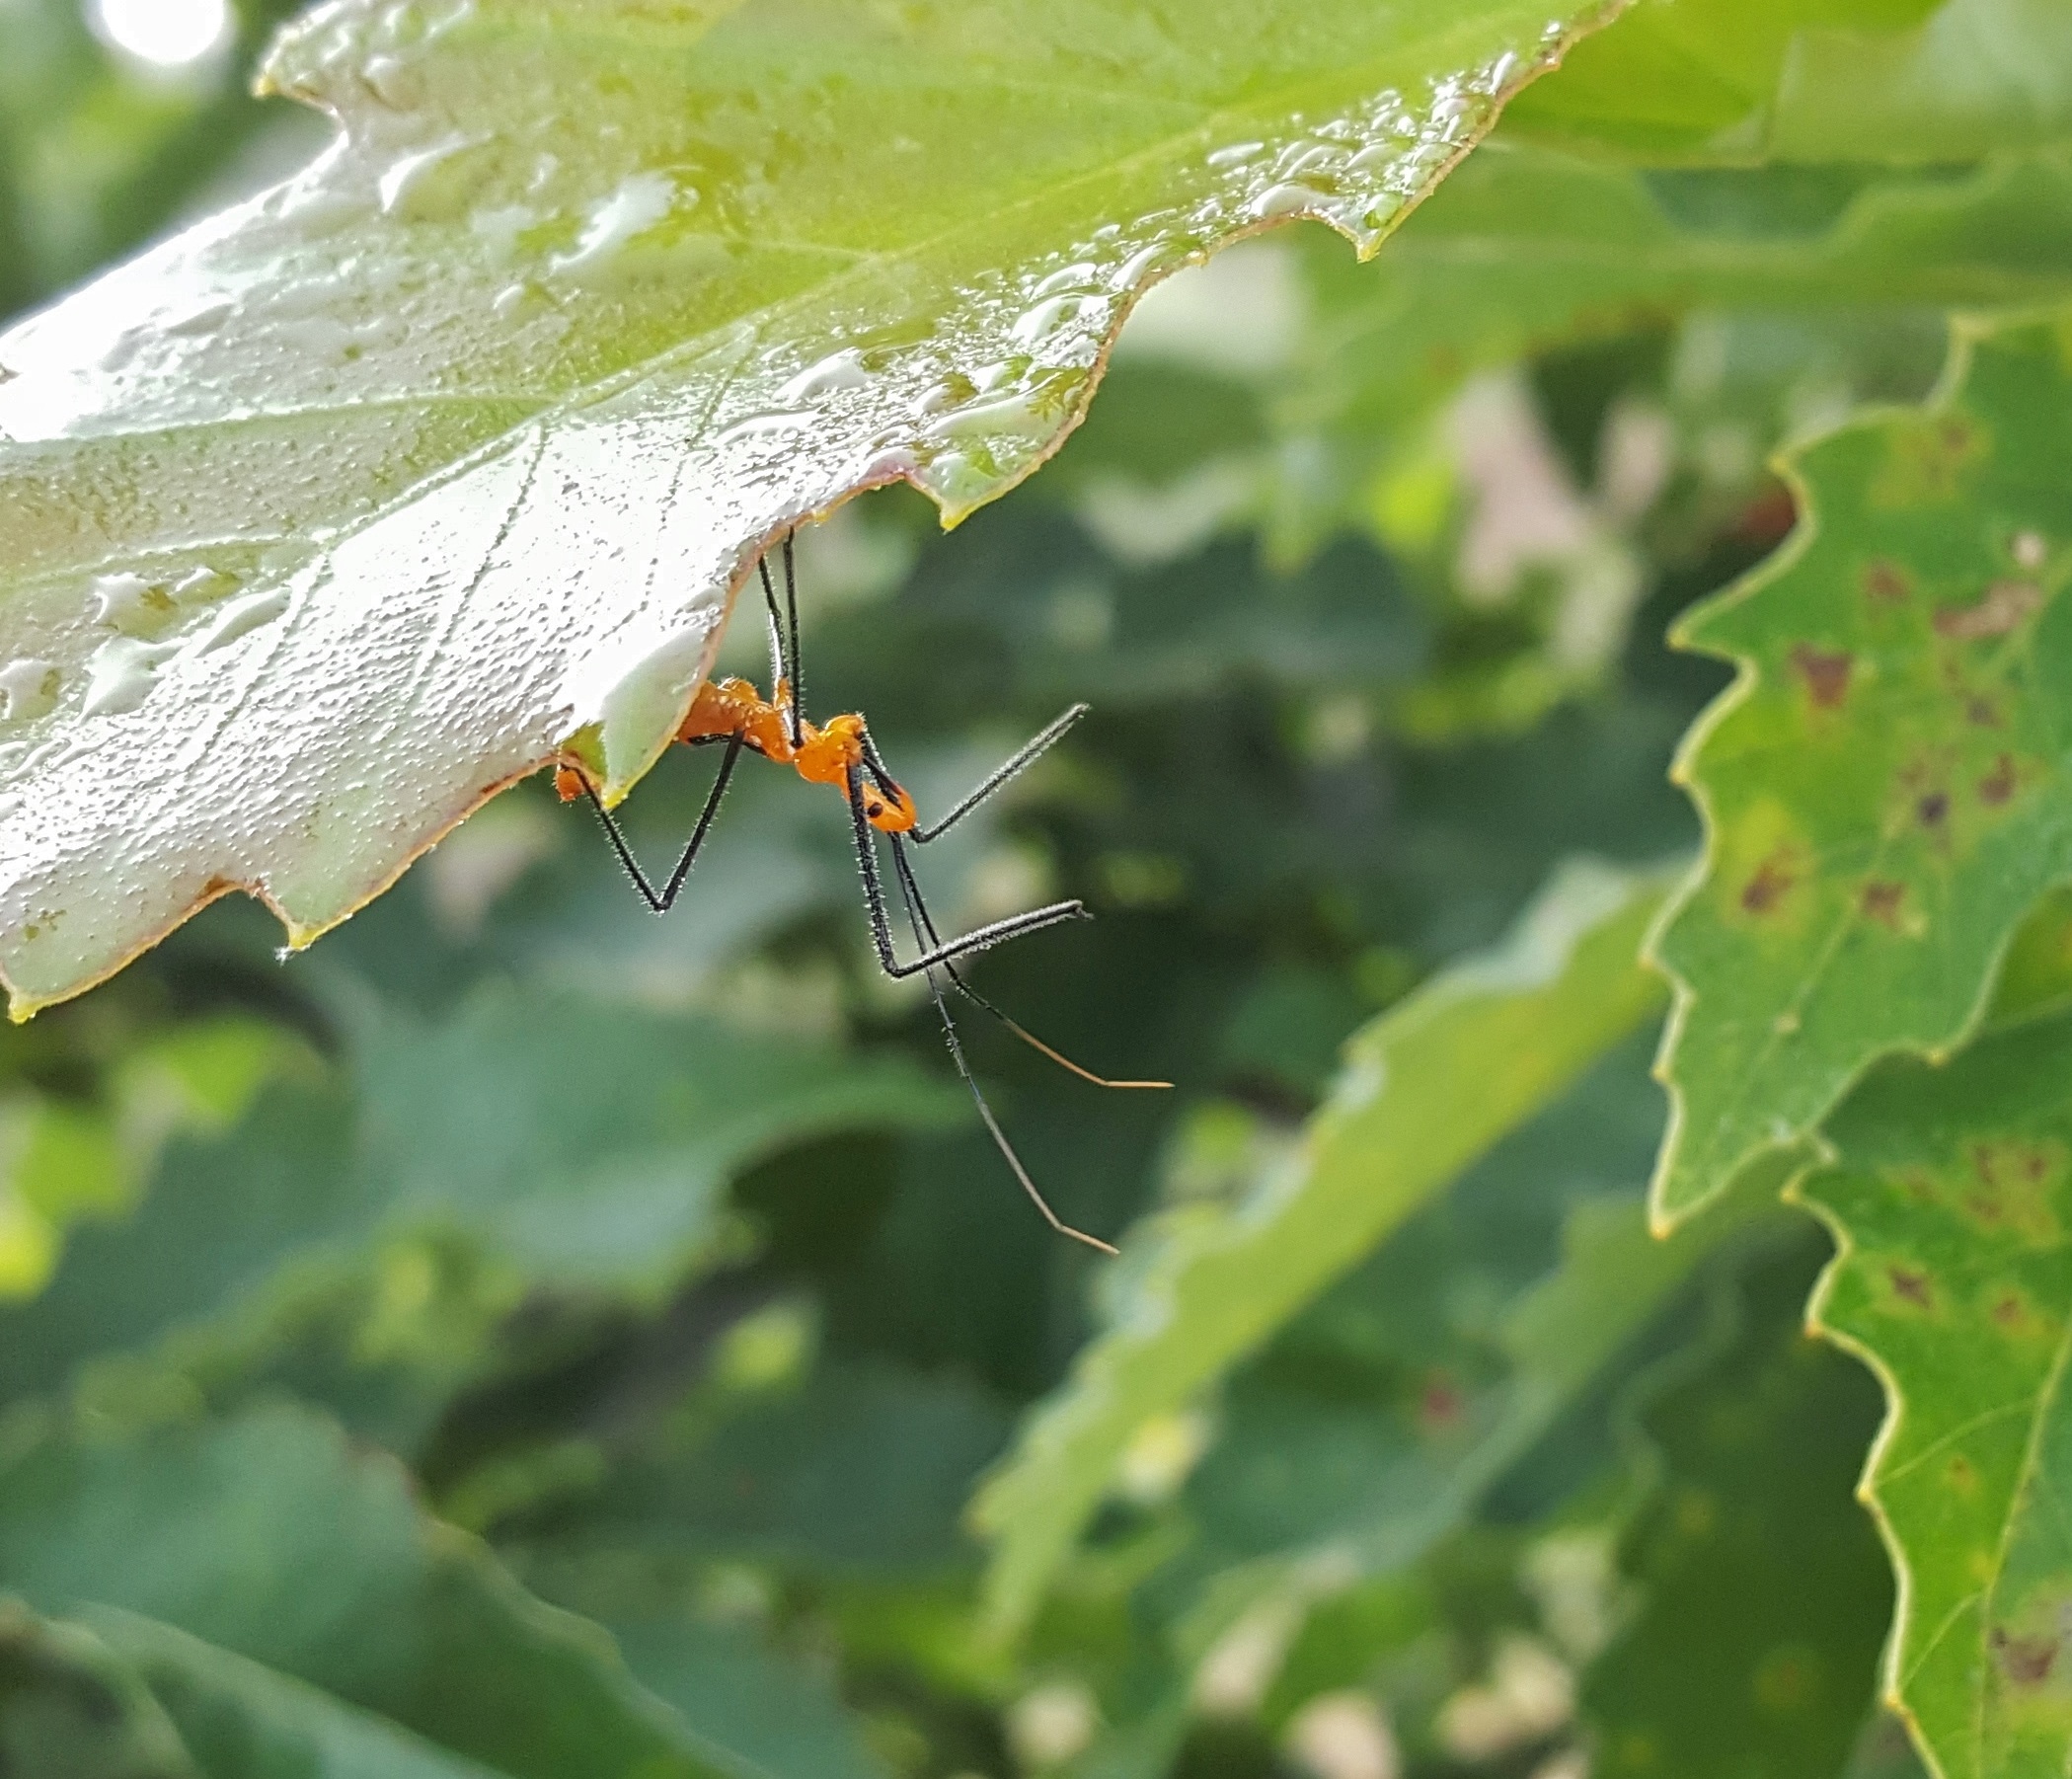
tree, nature, branch, leaf, flower, animal, wildlife, green, insect, bug, fauna, invertebrate, close up, leaves, entomology, creature, hunt, hunting, nymph, trap, ambush, macro photography, arthropods, assassin bug nymph, lying in wait